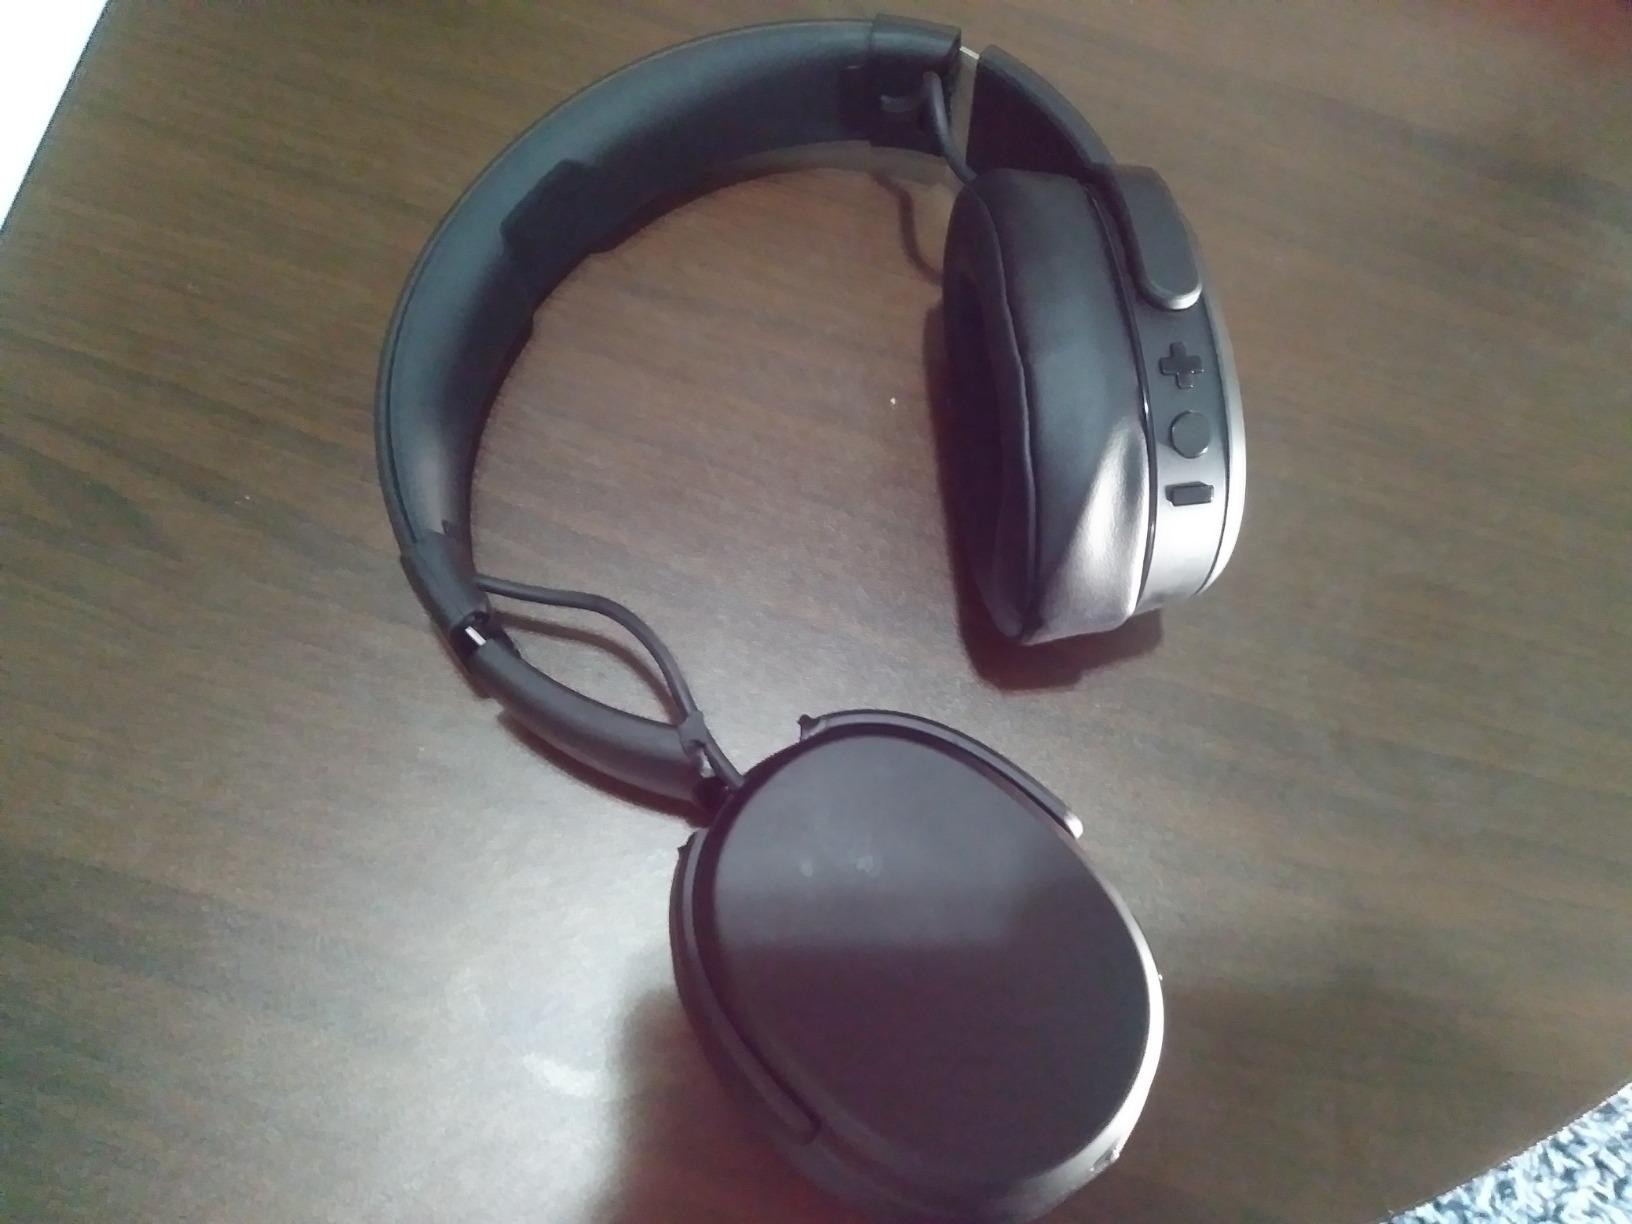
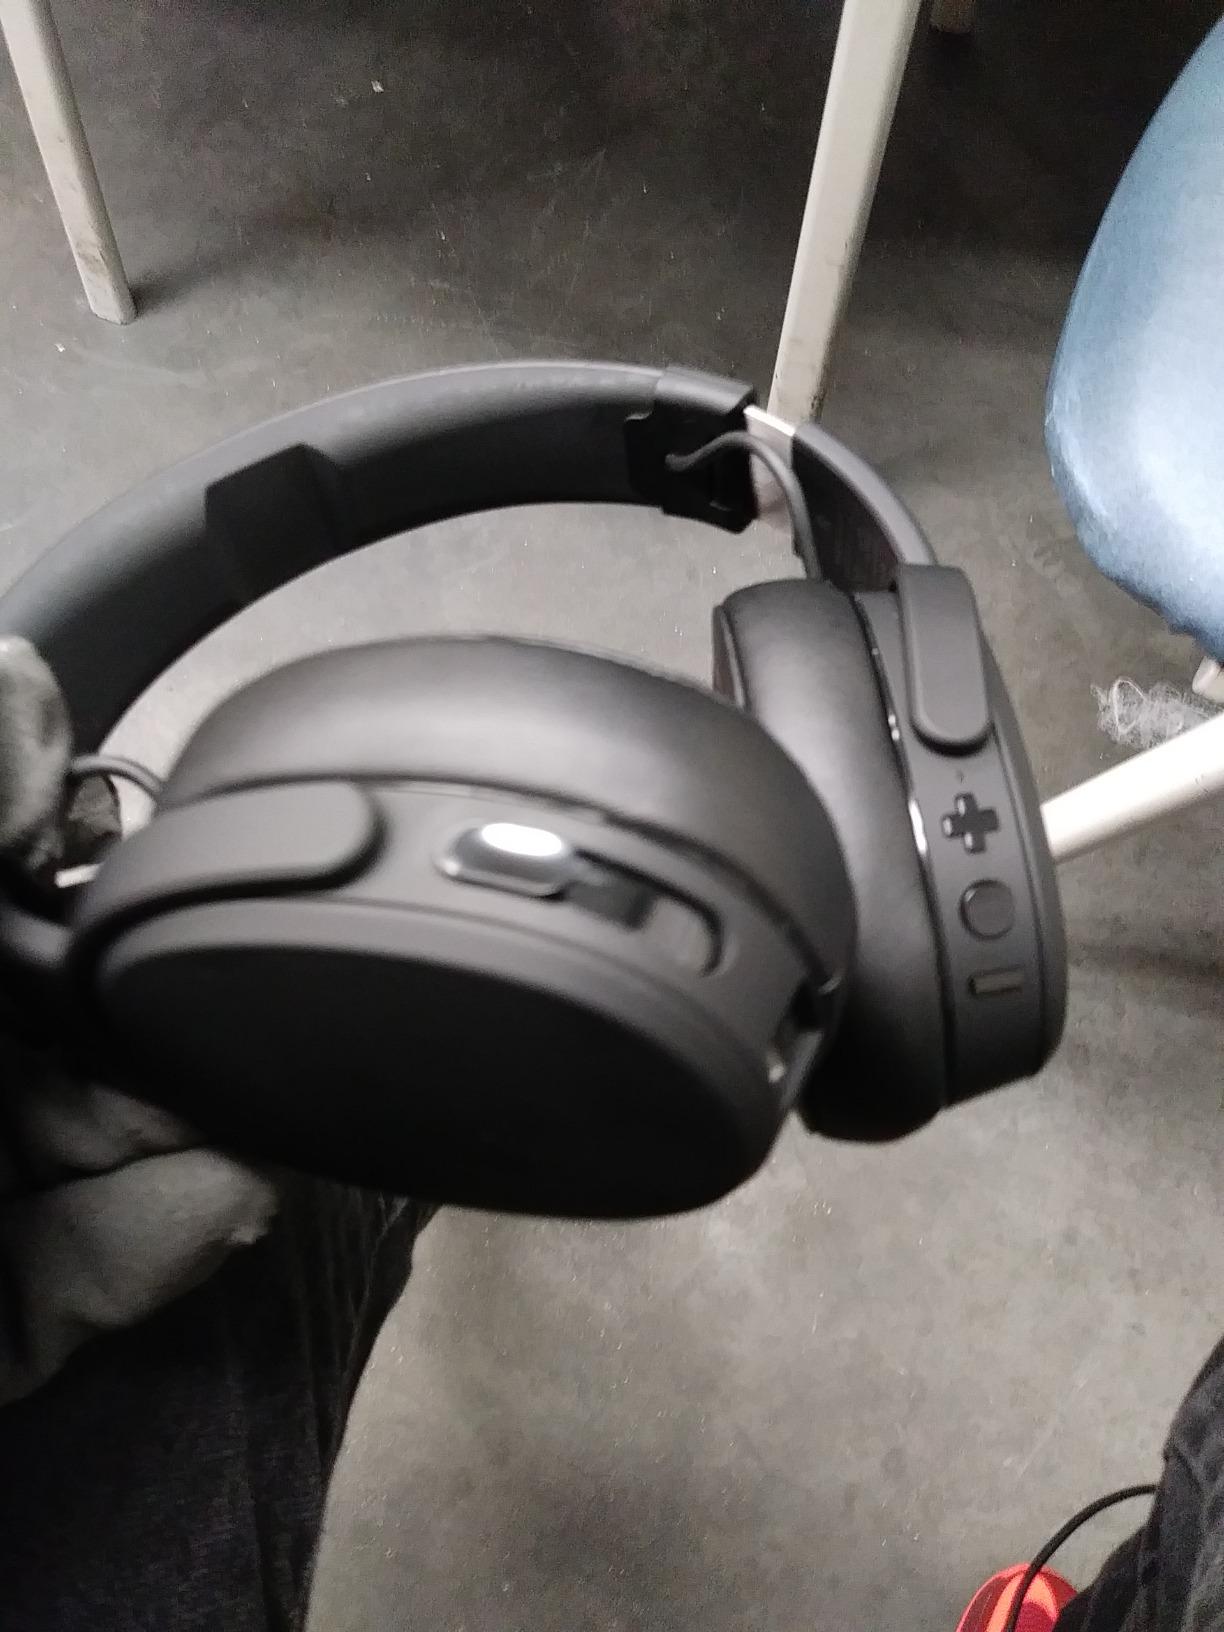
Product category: headphones
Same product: yes